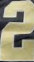
Number: 2